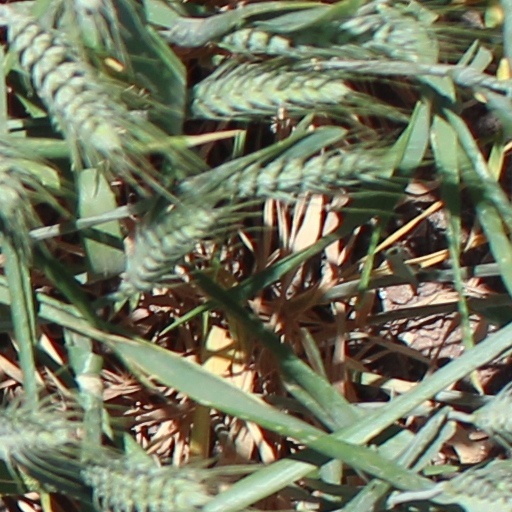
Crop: wheat